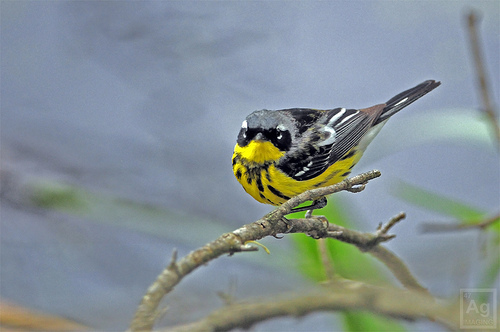
the small bird has a silver crown, yellow throat and white eyebrows.
bird has gray body feathers,yellowbreast feather, and small beakthe bird has a grey crown and a yellow and black speckled chest with white wingbars.
this colorful bird has a small black with white spots on it's head, a small tail wing with a large belly,with yellow with black lines on it's chest.
this bird has a yellow belly and breast, black wings and wingbars with white stripes.
this bird has wings that are black with a yellow belly
this bird has wings that are black and has a yellow belly
this bird has wings that are grey and has a white belly
this bird has a grey crown as well as a grey beak
this is a gray bird that has a yellow throat, breast and belly and black lines going down the breast and belly.
Species: Magnolia Warbler